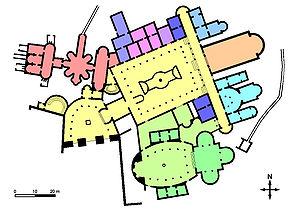
La villa romaine du Casale est une villa antique située à 5 kilomètres au sud de la ville de Piazza Armerina, en Sicile. Sa construction a débuté à la fin du IIIᵉ siècle. Elle compte une trentaine de pièces décorées de 3 500 m² de mosaïques. Occupée jusqu'en 1160, elle est alors ravagée par un incendie et disparait sous un glissement de terrain. Redécouverte en 1812, la villa est fouillée à partir de 1929. Elle est inscrite au patrimoine mondial de l'Unesco depuis 1997.